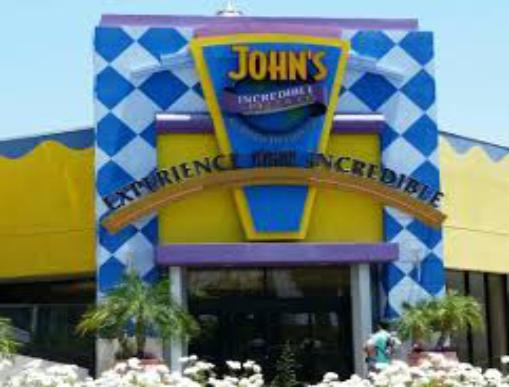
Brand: John's Incredible Pizza
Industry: Food